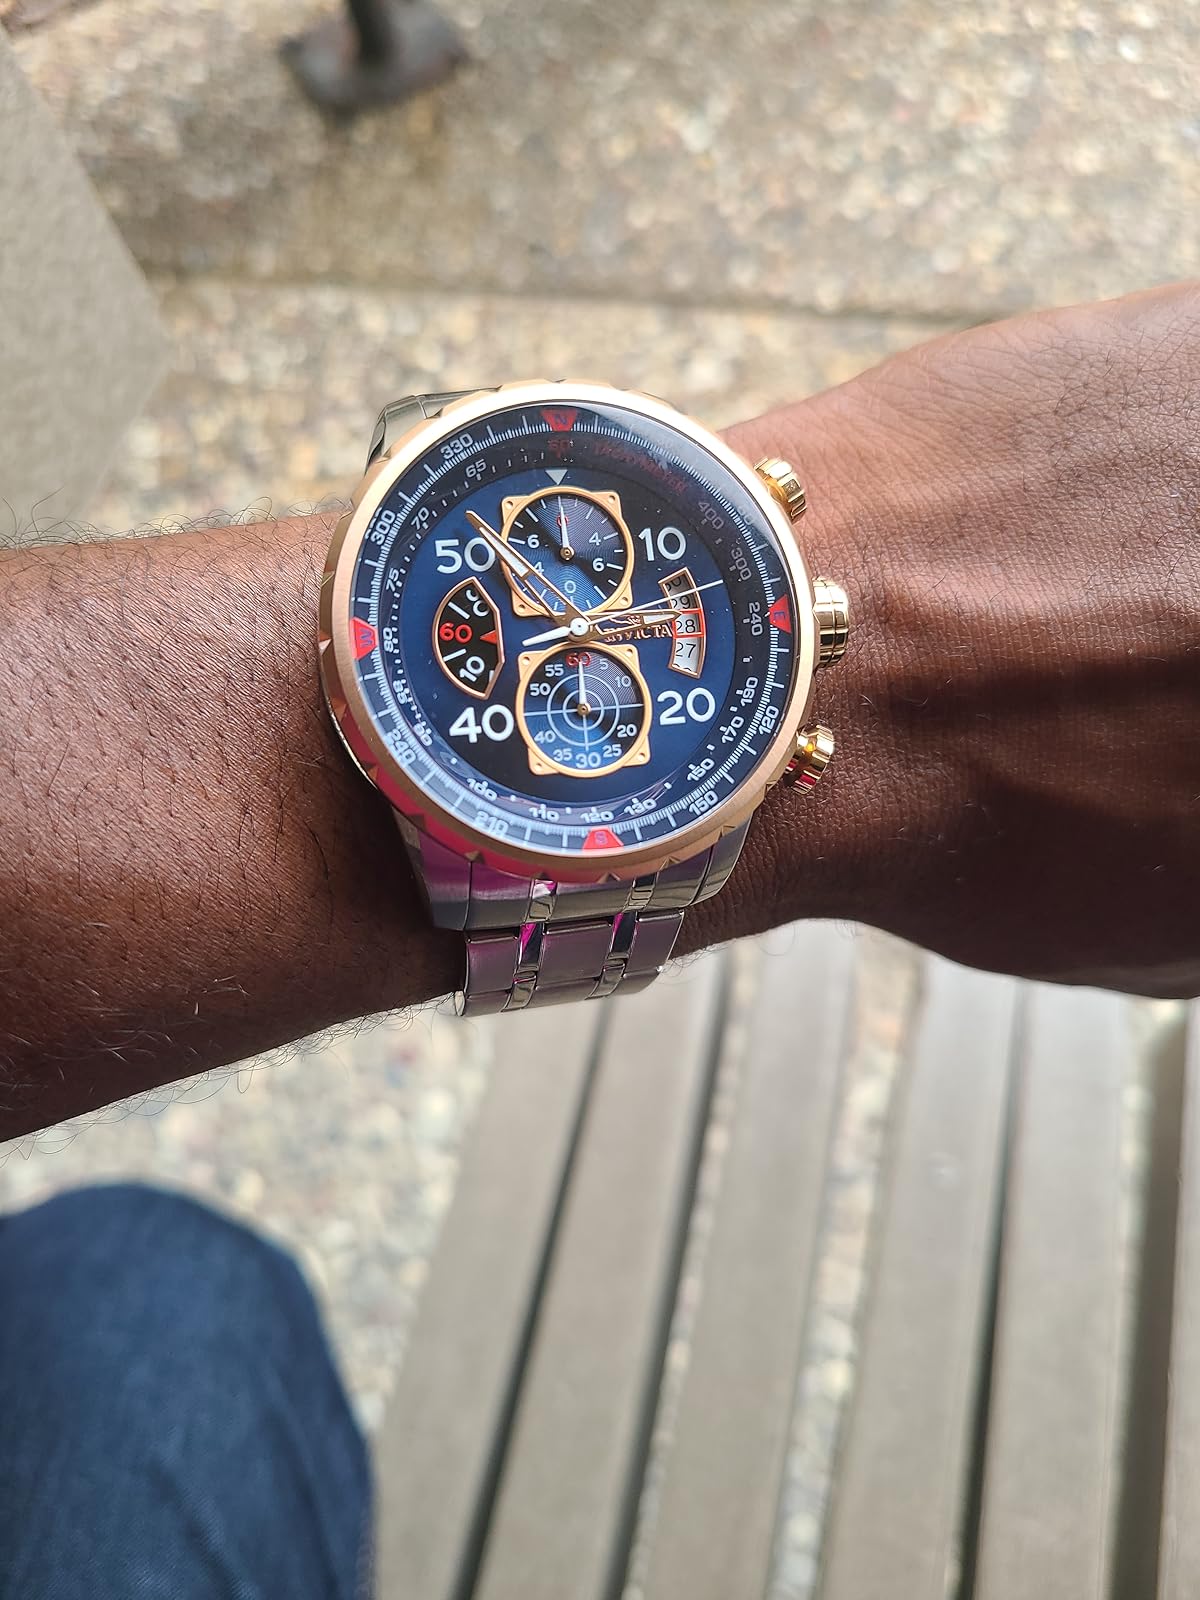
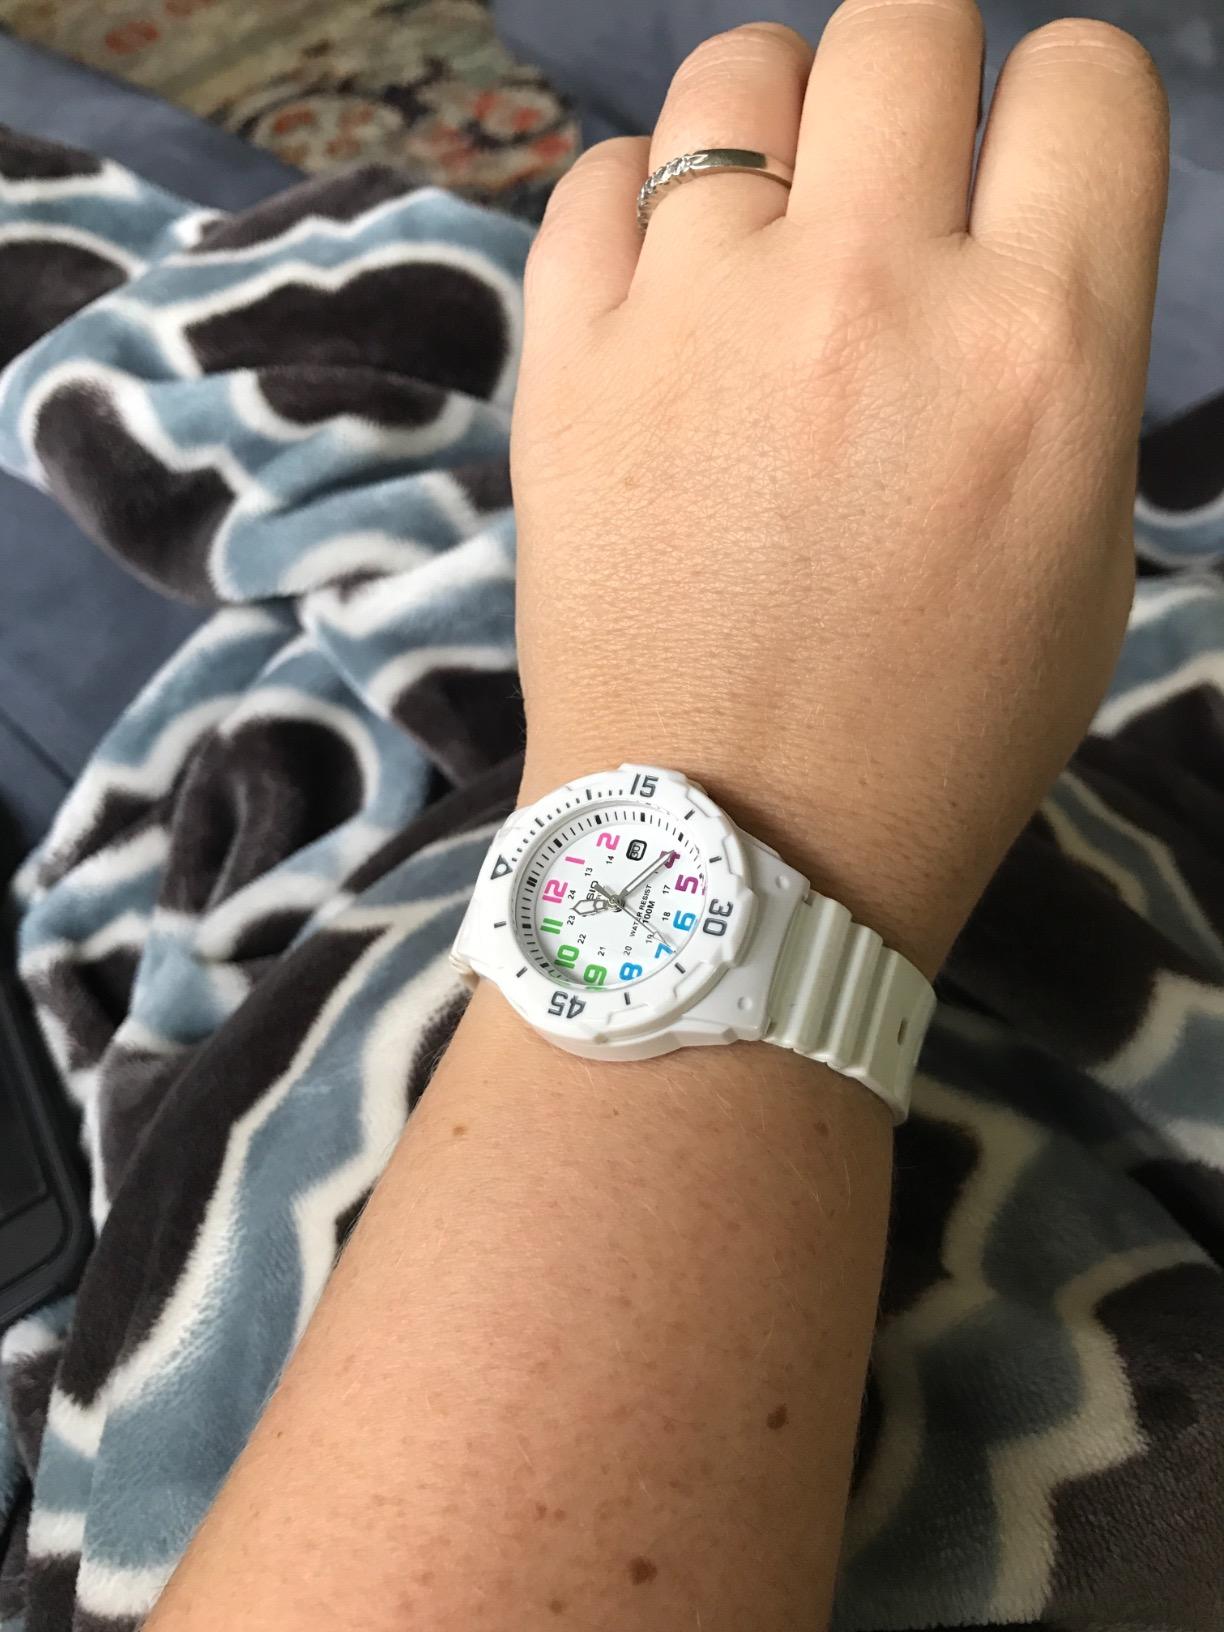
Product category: accessories_watch
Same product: no